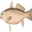
Label: trout